Yuri Berchiche

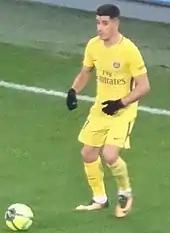
Berchiche playing with Paris Saint-Germain, 2018

On 7 July 2017, Berchiche signed a four-year contract with Paris Saint-Germain FC. He made his Ligue 1 debut on 8 September, playing the full 90 minutes in the 5–1 away win against FC Metz. His first goal in the competition arrived on 20 December, in a 3–1 home victory over Stade Malherbe Caen.